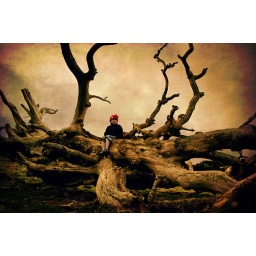
Great tree trunk in the Pentland hills, Edinburgh. My poor wee lad was freezing sitting for this shot.